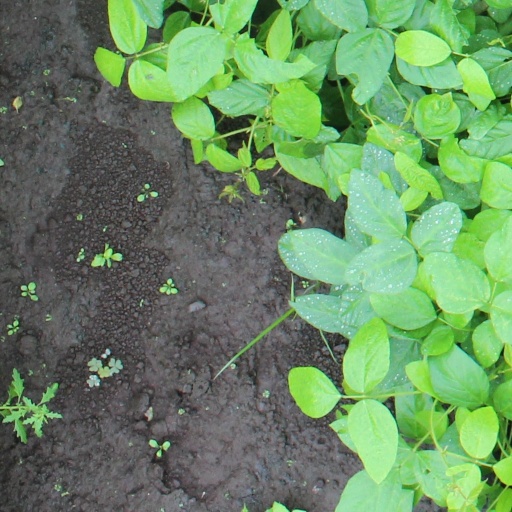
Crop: soybean